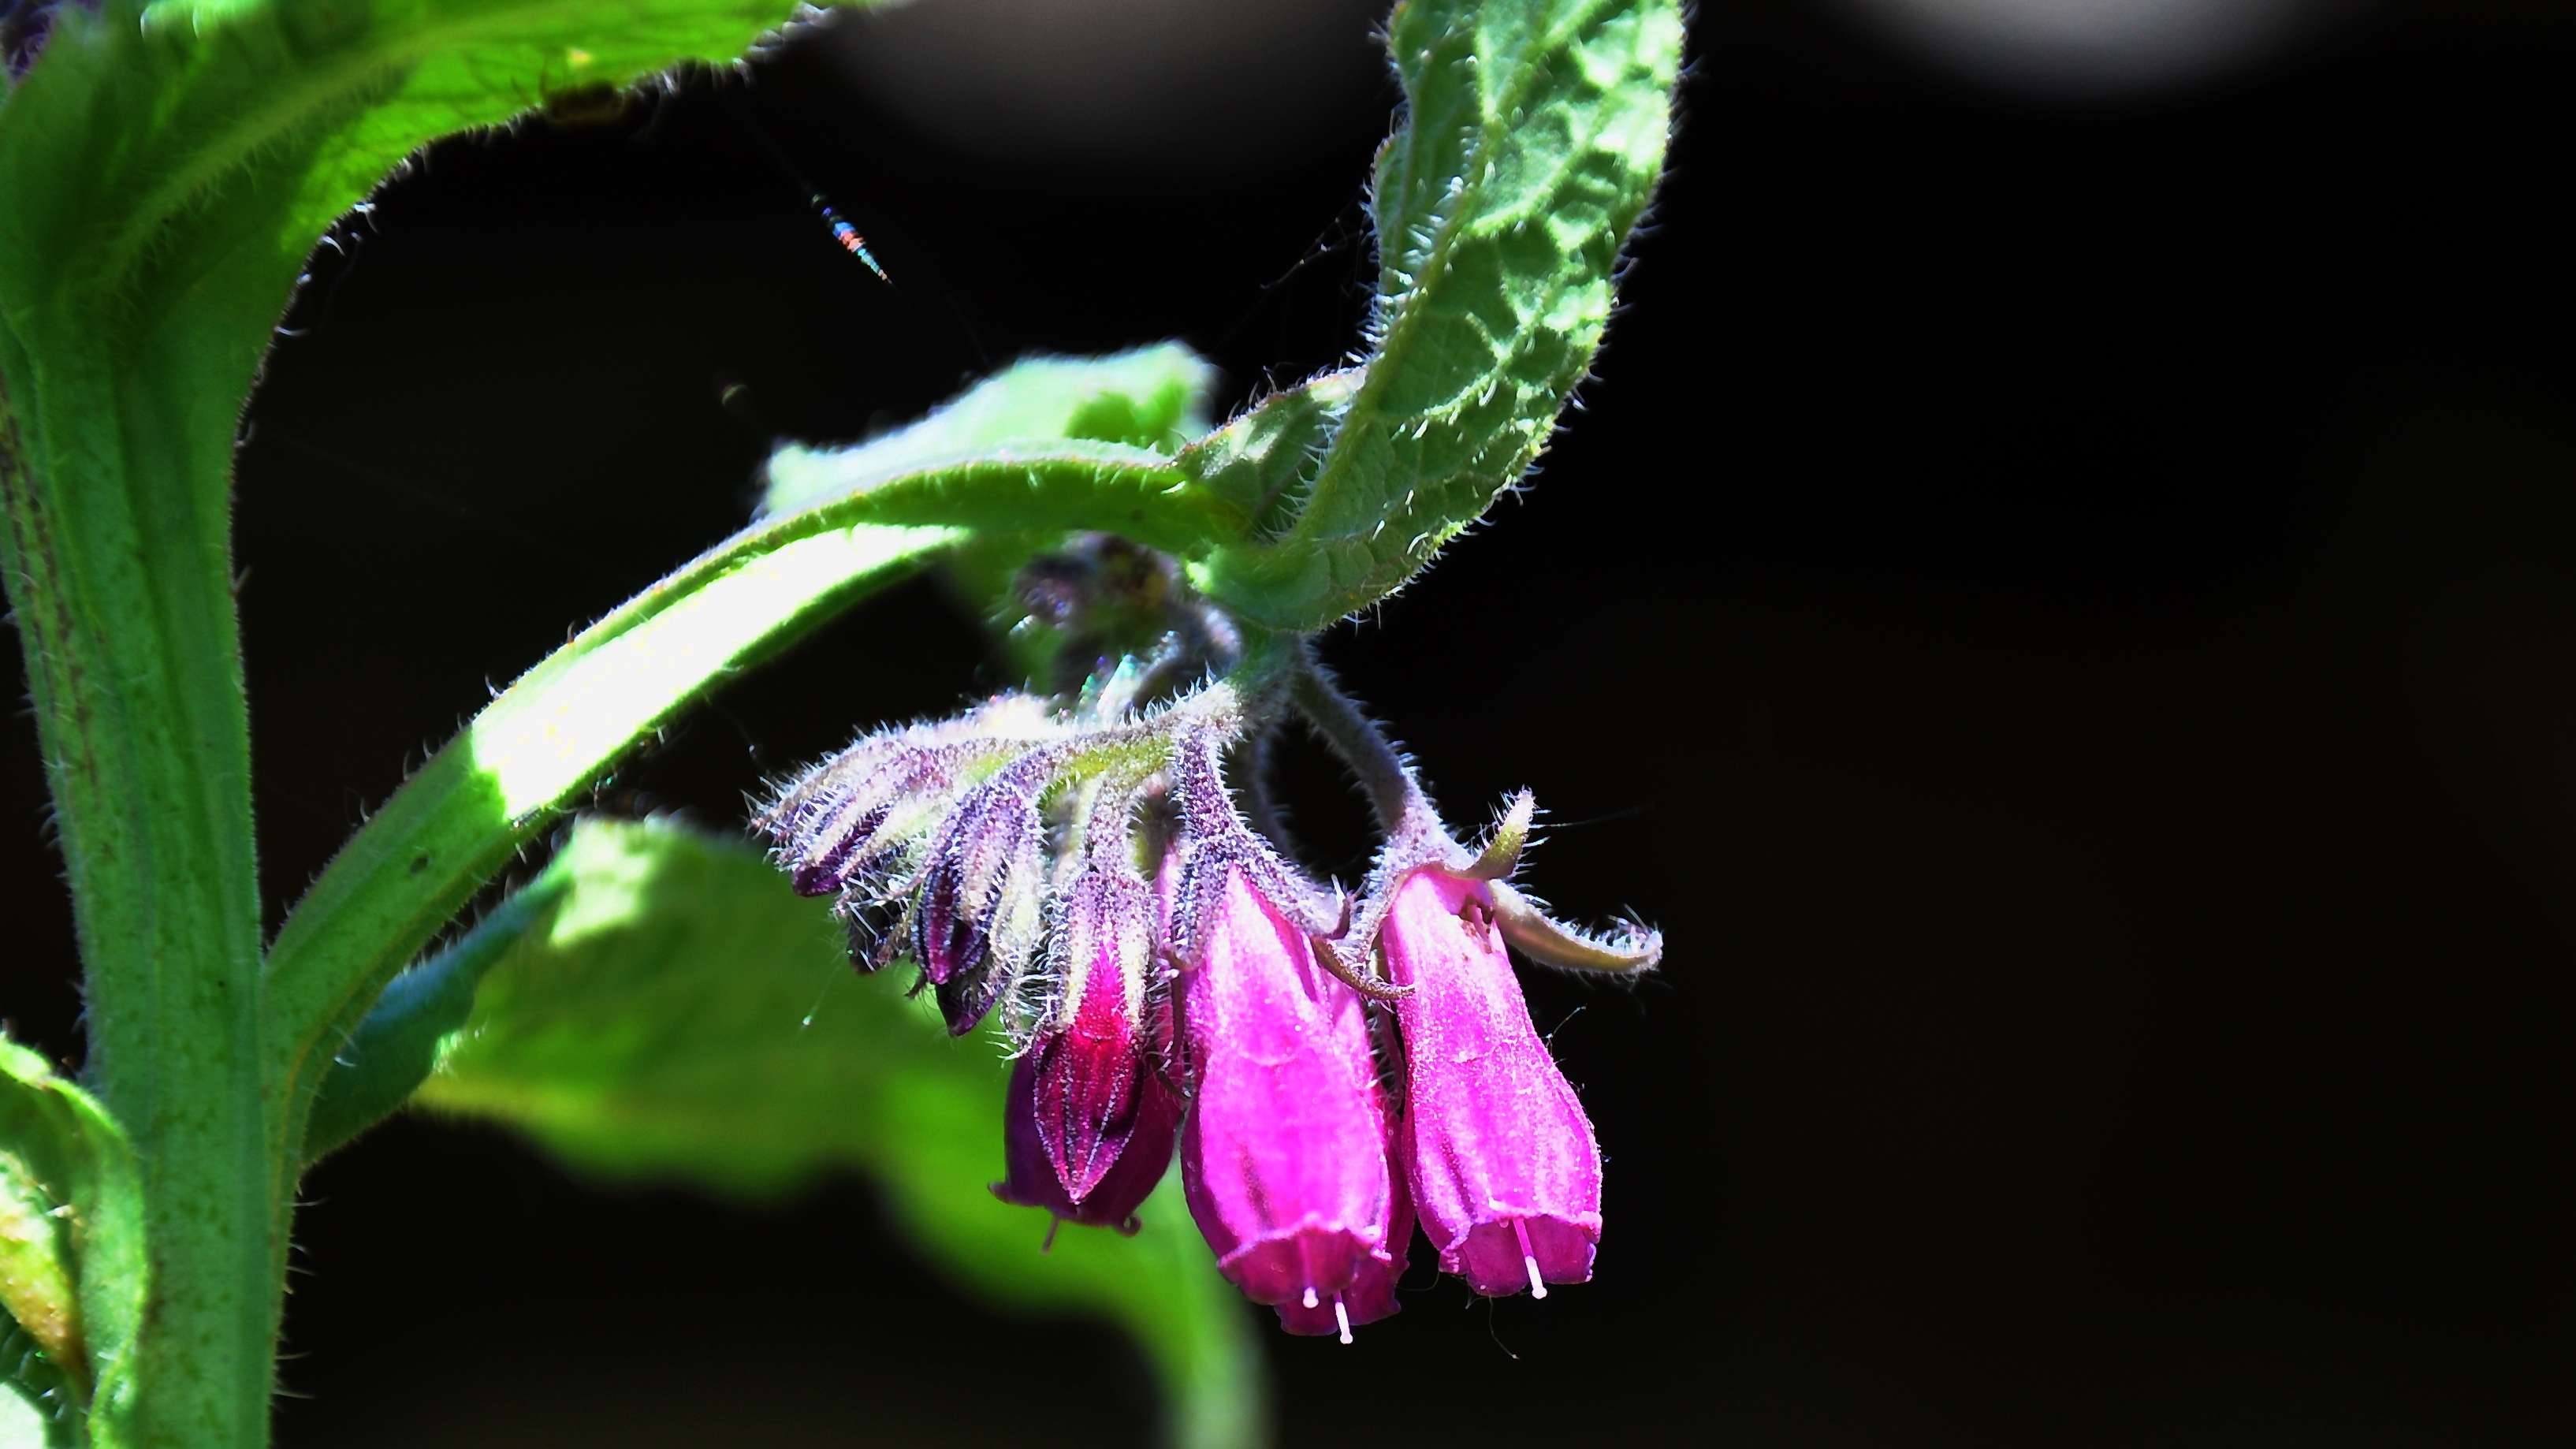
nature, blossom, plant, photography, leaf, flower, petal, spring, green, insect, botany, flora, wildflower, close up, macro photography, flowering plant, comfrey, plant stem, land plant